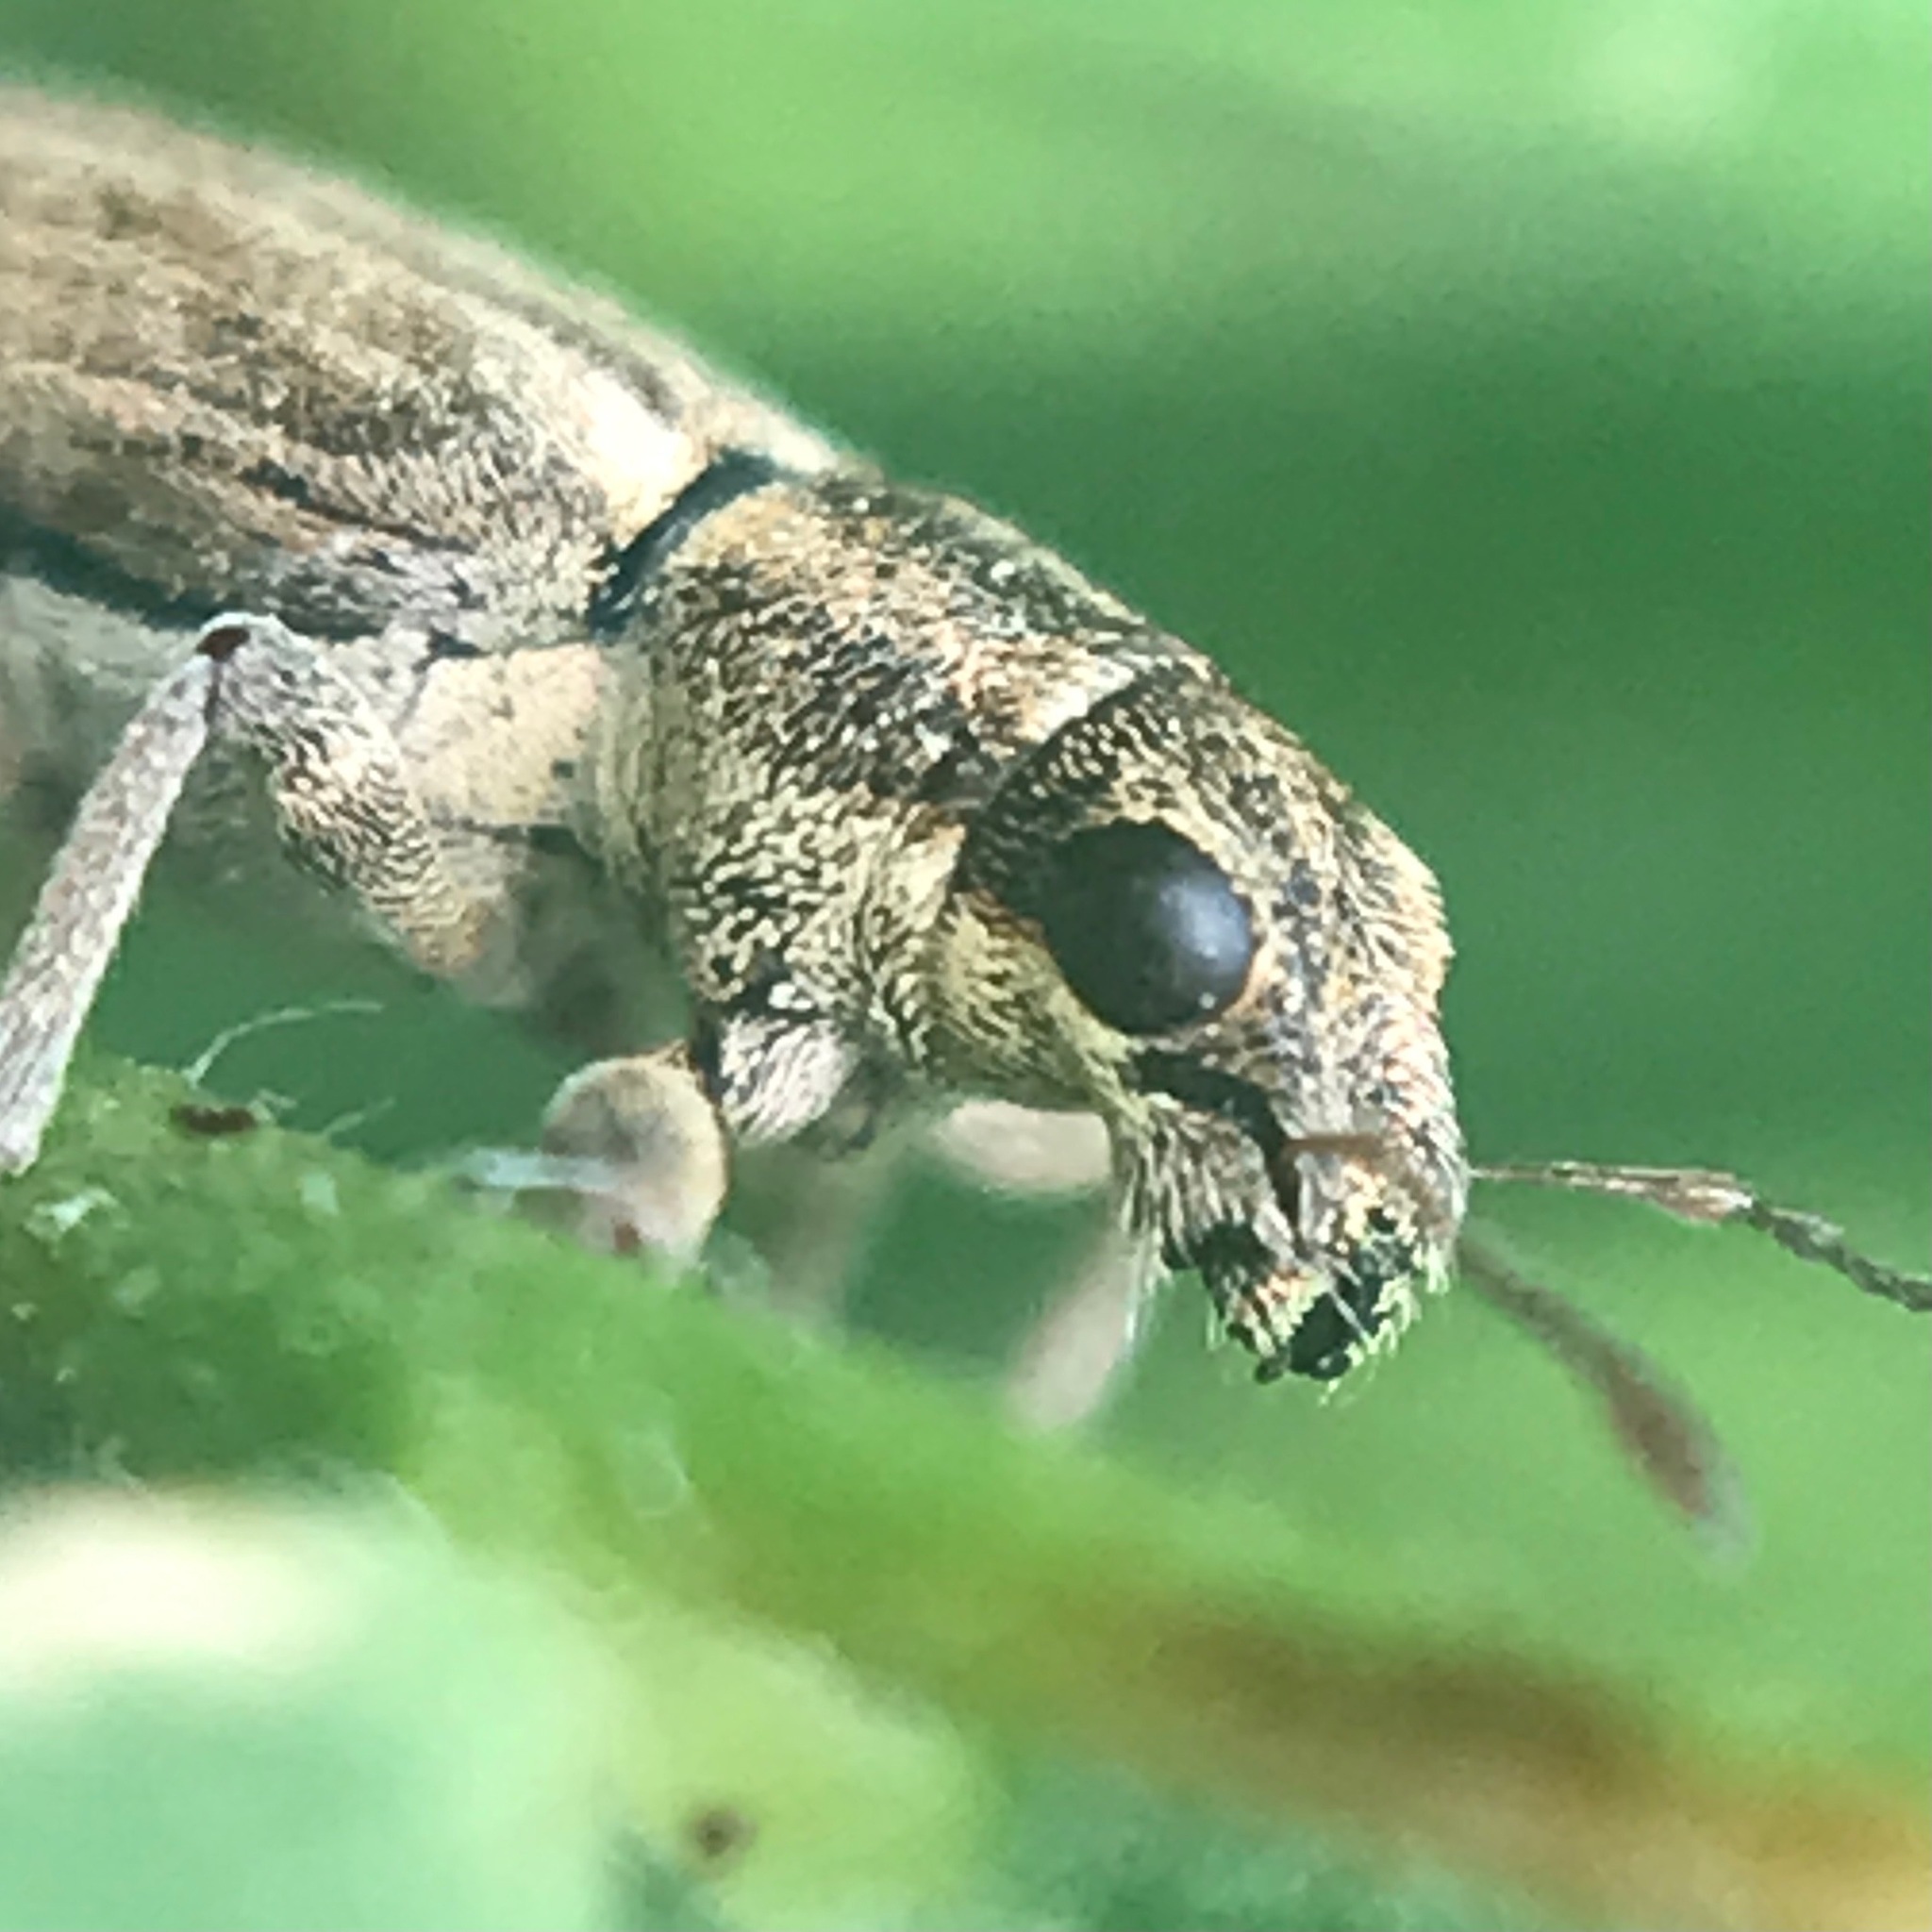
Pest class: pea_leaf_weevil